Orchid Island

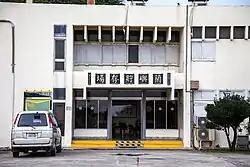
Low-Level Radioactive Waste Storage Site

The Lanyu nuclear waste storage facility was built at the southern tip of Orchid Island in 1982. The plant receives nuclear waste from Taiwan's three nuclear power plants operated by state utility Taiwan Power Company (Taipower). Islanders did not have a say in the decision to locate the facility on the island.